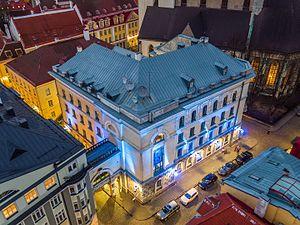
Le ministère de l'Intérieur et des Affaires régionales est un Ministère de la République d'Estonie.